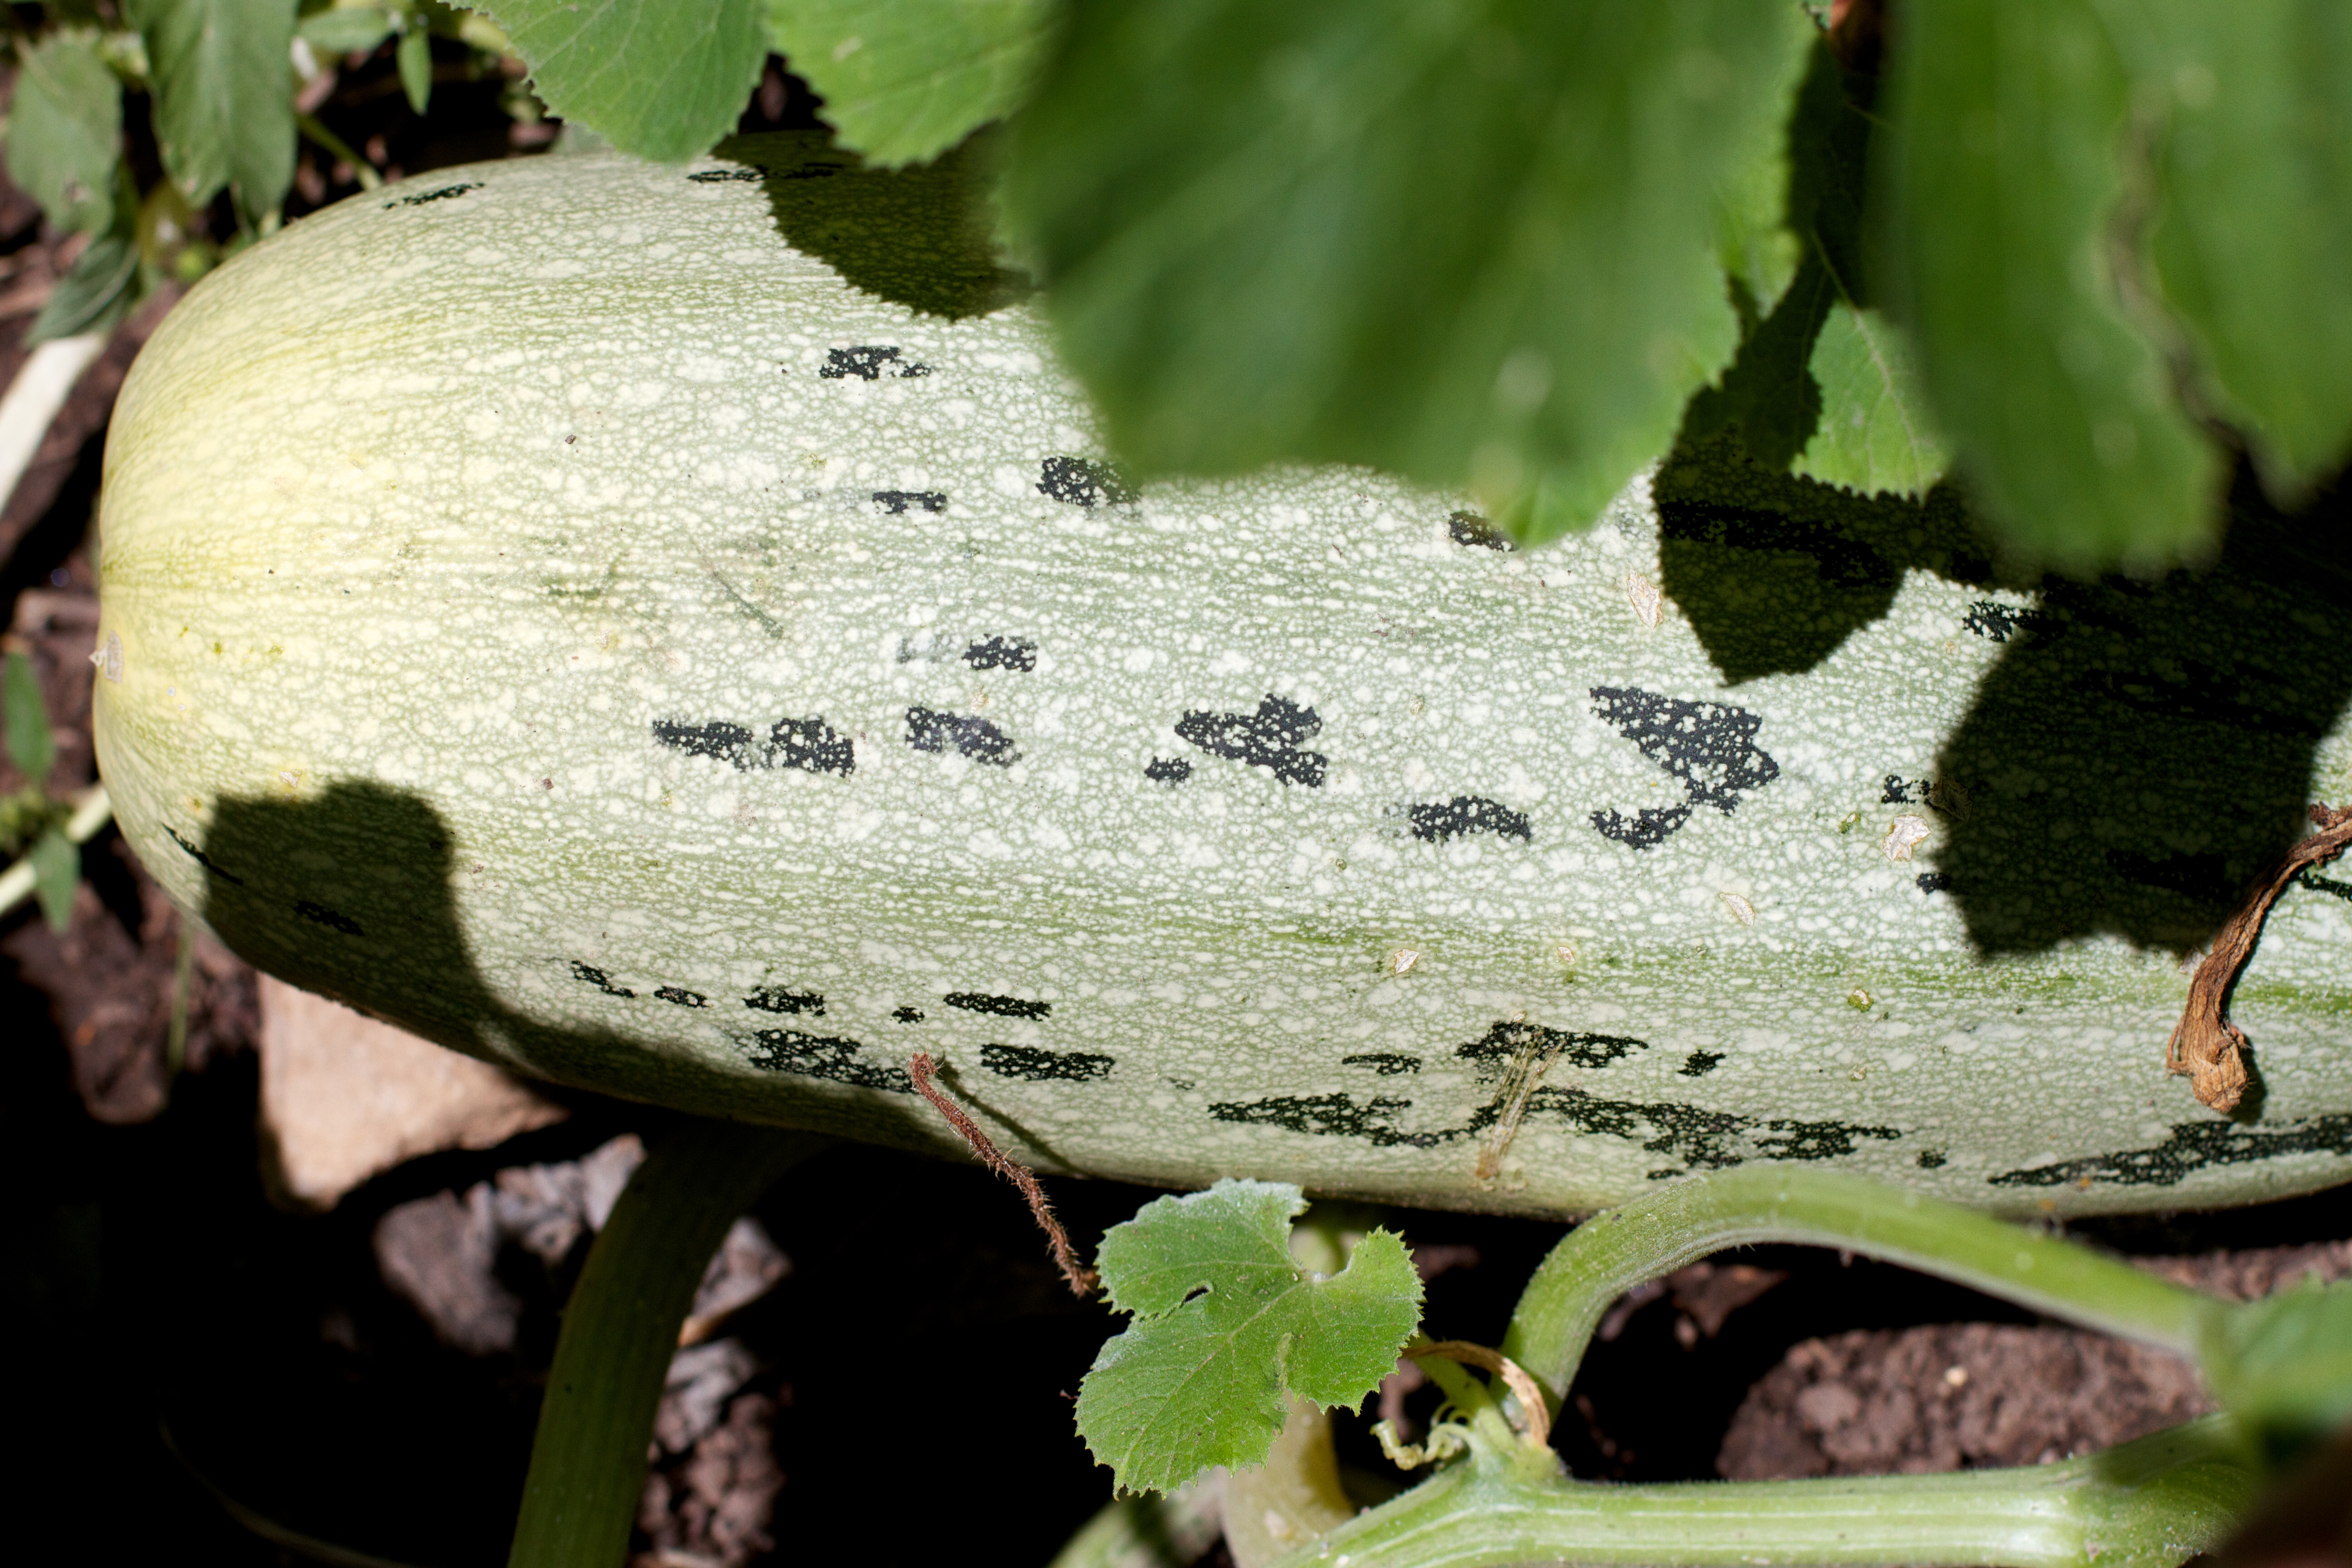
nature, plant, leaf, flower, wildlife, green, produce, insect, botany, flora, fauna, squash, macro photography, flowering plant, land plant